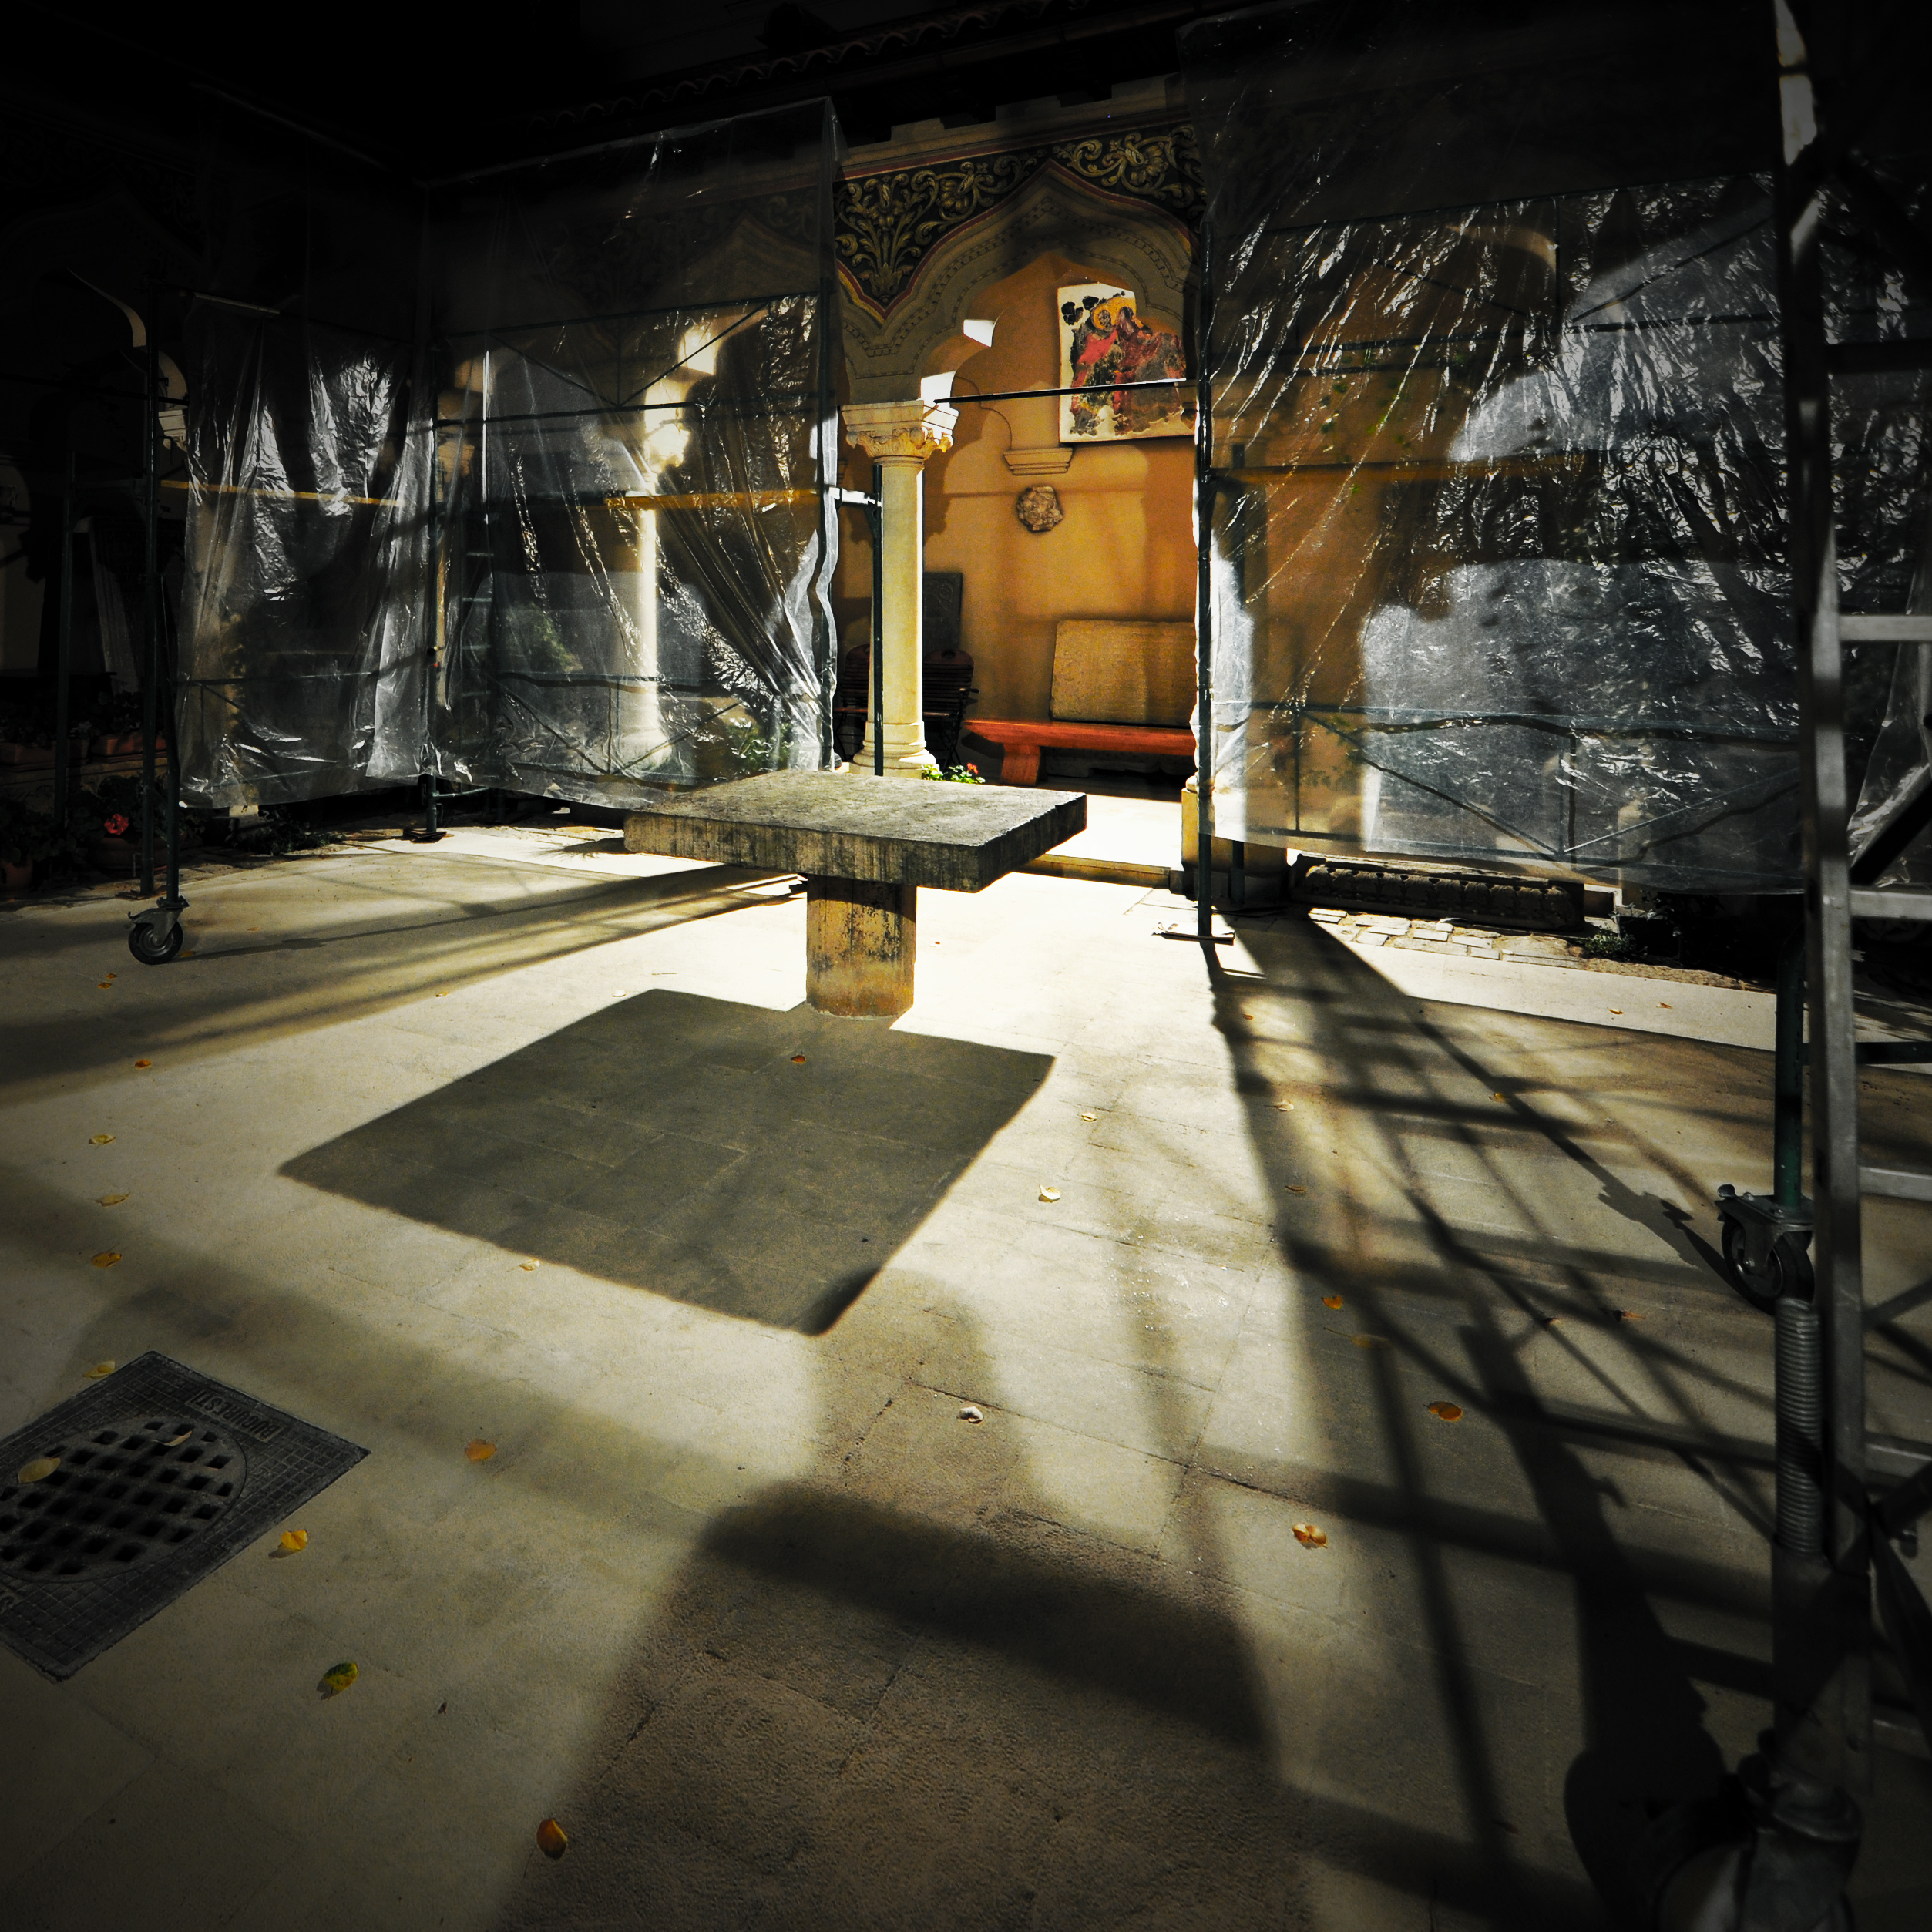
light, architecture, street, photography, plastic, monument, photo, architect, patio, darkness, church, cross, photos, art, shadows, cool image, de, courtyard, columns, monastery, fotografie, romana, portico, style, orthodox, revival, eastern, tourist attraction, romania, bukarest, bucharest, colonnade, roumanie, convent, bor, biserica, arhitectura, orthodoxy, lumina, cruce, arhitect, romanian, ortodoxa, patrimoniu, manastirea, manastire, coloane, cladire, bucuresti, colonada, curte, mincu, ion, centrulvechi, lipscani, stil, ionmincu, portic, 1908, centrul, vechi, lmibiiaa19464, stavro, neoromanian, neoromanesc, stavropoleos, umbre, colonade, claustru, urban area